Polyspilota aeruginosa

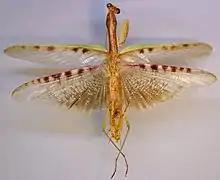
"Polyspilota aeruginosa" from Zoologische Staatssammlung München

Polyspilota aeruginosa, common name Madagascan marbled mantis, is a species of praying mantis native to Africa. Adult females reach in length while males are smaller around 6 to 7 cm.